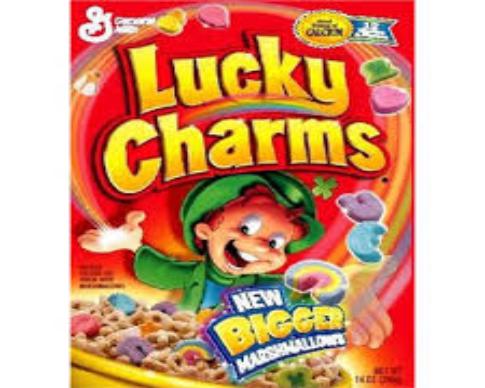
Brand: Lucky Charms
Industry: Food